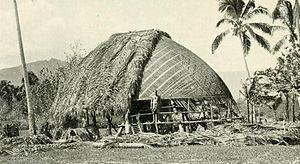
Le Samoa fale la construction 1902 Māori: Fale Hamoa 1902 Fale Samoa 1902